Paleontology in Iowa

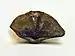
"Spirifer".

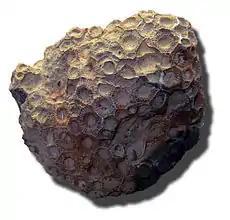
"Hexagonaria".

No Precambrian fossils are known from Iowa, so the fossil record does not begin until the Paleozoic. During the early Paleozoic, most of Iowa was submerged by an ancient sea. The bottom of this sea was home to creatures like brachiopods, bryozoans, cephalopods, corals, molluscs, and trilobites. The life of Mississippian Iowa included blastoids, brachiopods, coral, crinoids, and starfish. Blastoids from this time period left behind remains in what is now the southeastern part of the state. Brachiopods from this time period left behind remains in what is now the southeastern Benton County and the southeastern part of the state. The Benton County brachiopods included "Atrypa" and "Spirifer". Corals of Mississippian Iowa included the colonial "Hexagonaria" of southeastern Benton County. Crinoids left behind remains in what are now the Le Grand area and the southeastern part of the state. Some of the Le Grand crinoids are rare in other places. Some of the Le Grand starfishes are rare in other places. Vertebrate life included fishes. Fish teeth of this time period fossilized in the southeastern part of the state. As the Paleozoic drew to a close, Iowa's sea's dried up. For a significant length of time sediments were being eroded away from the state rather than deposited.